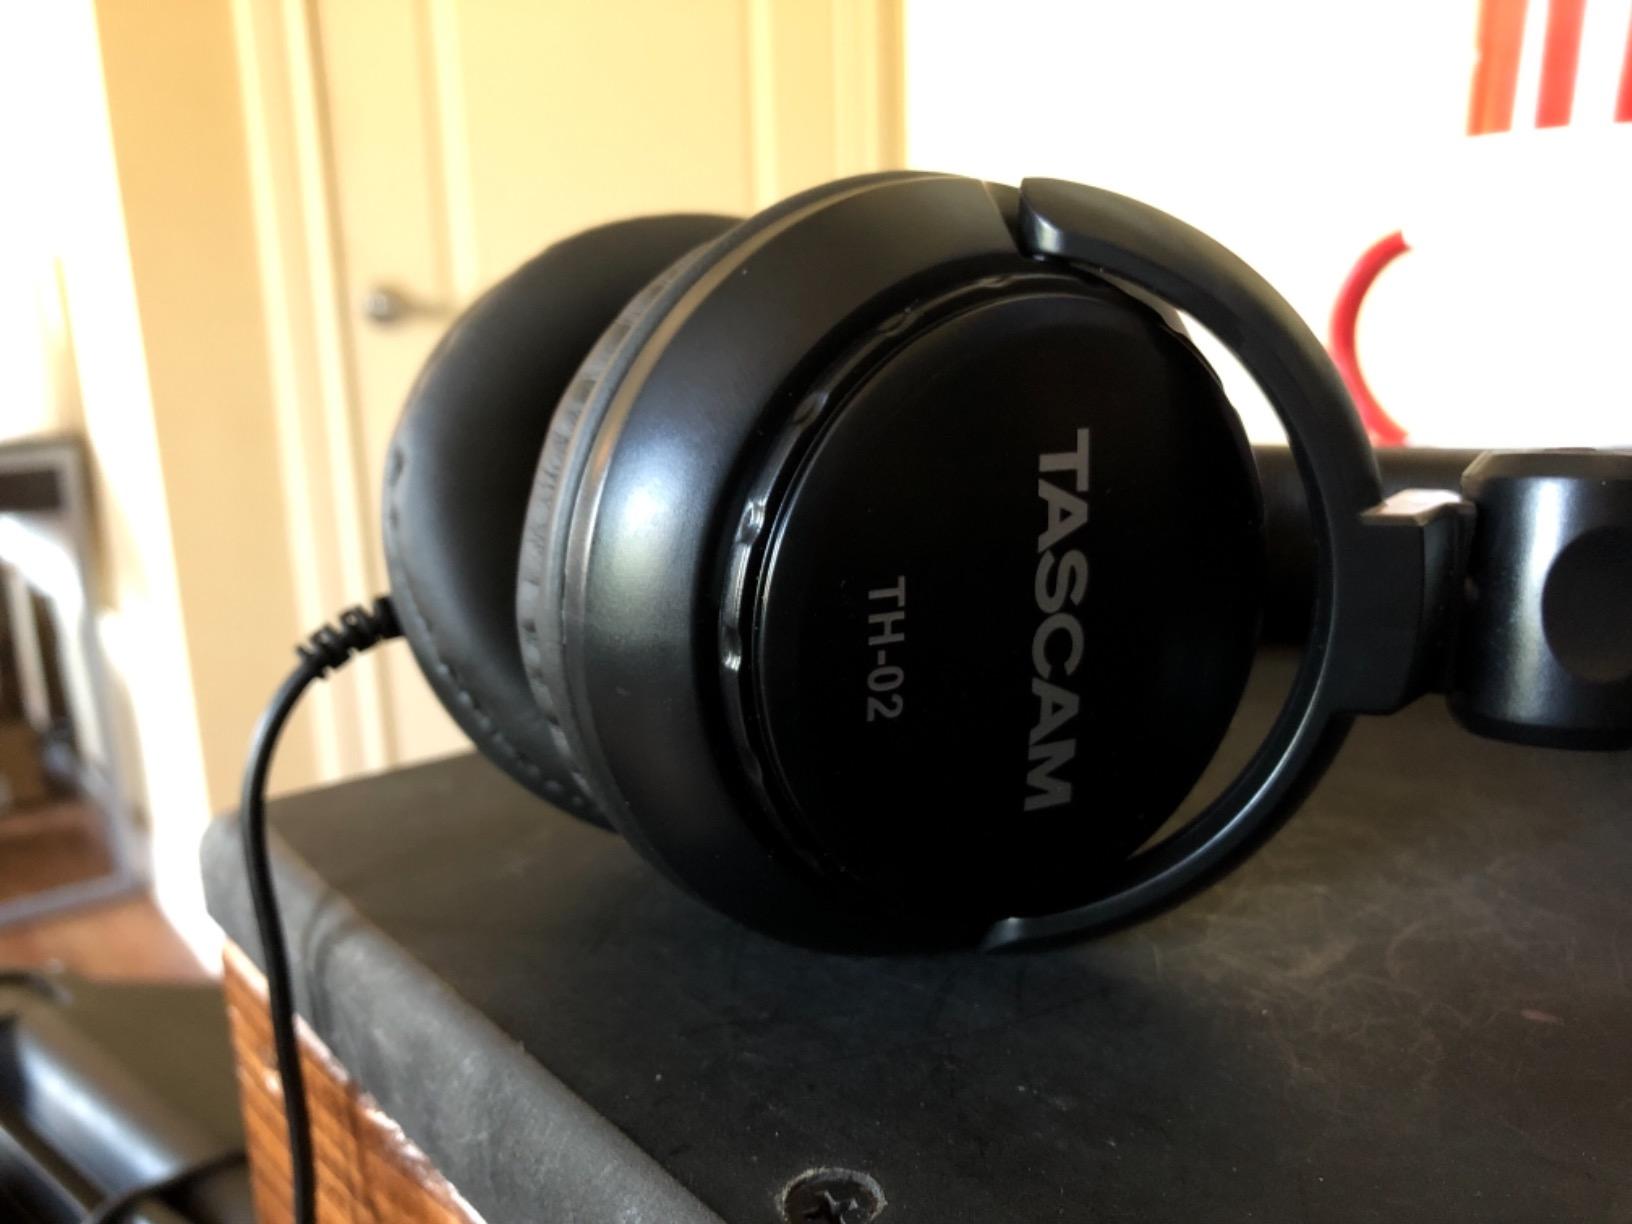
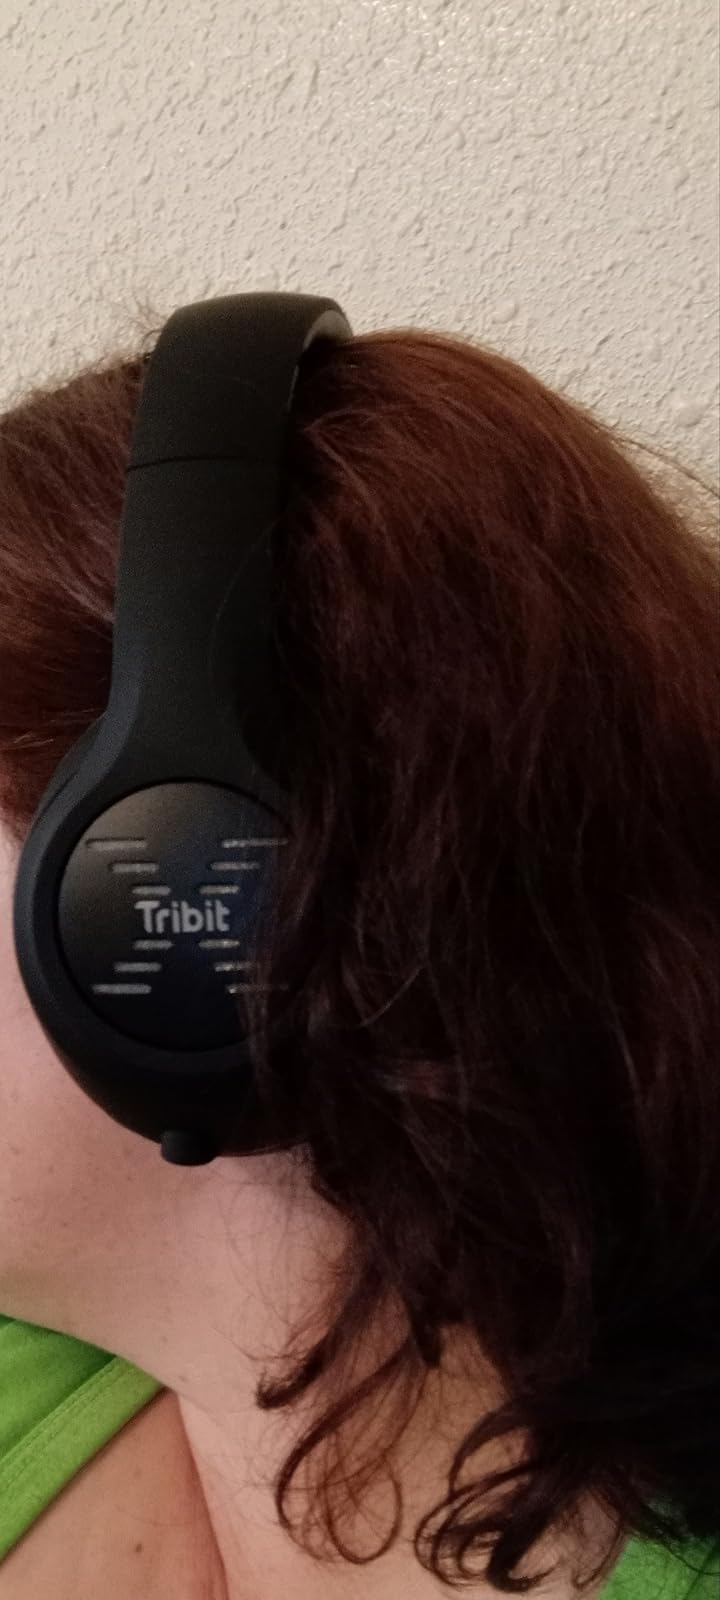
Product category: headphones
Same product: no